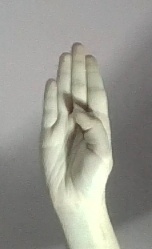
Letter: kaaf